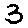
Label: 3